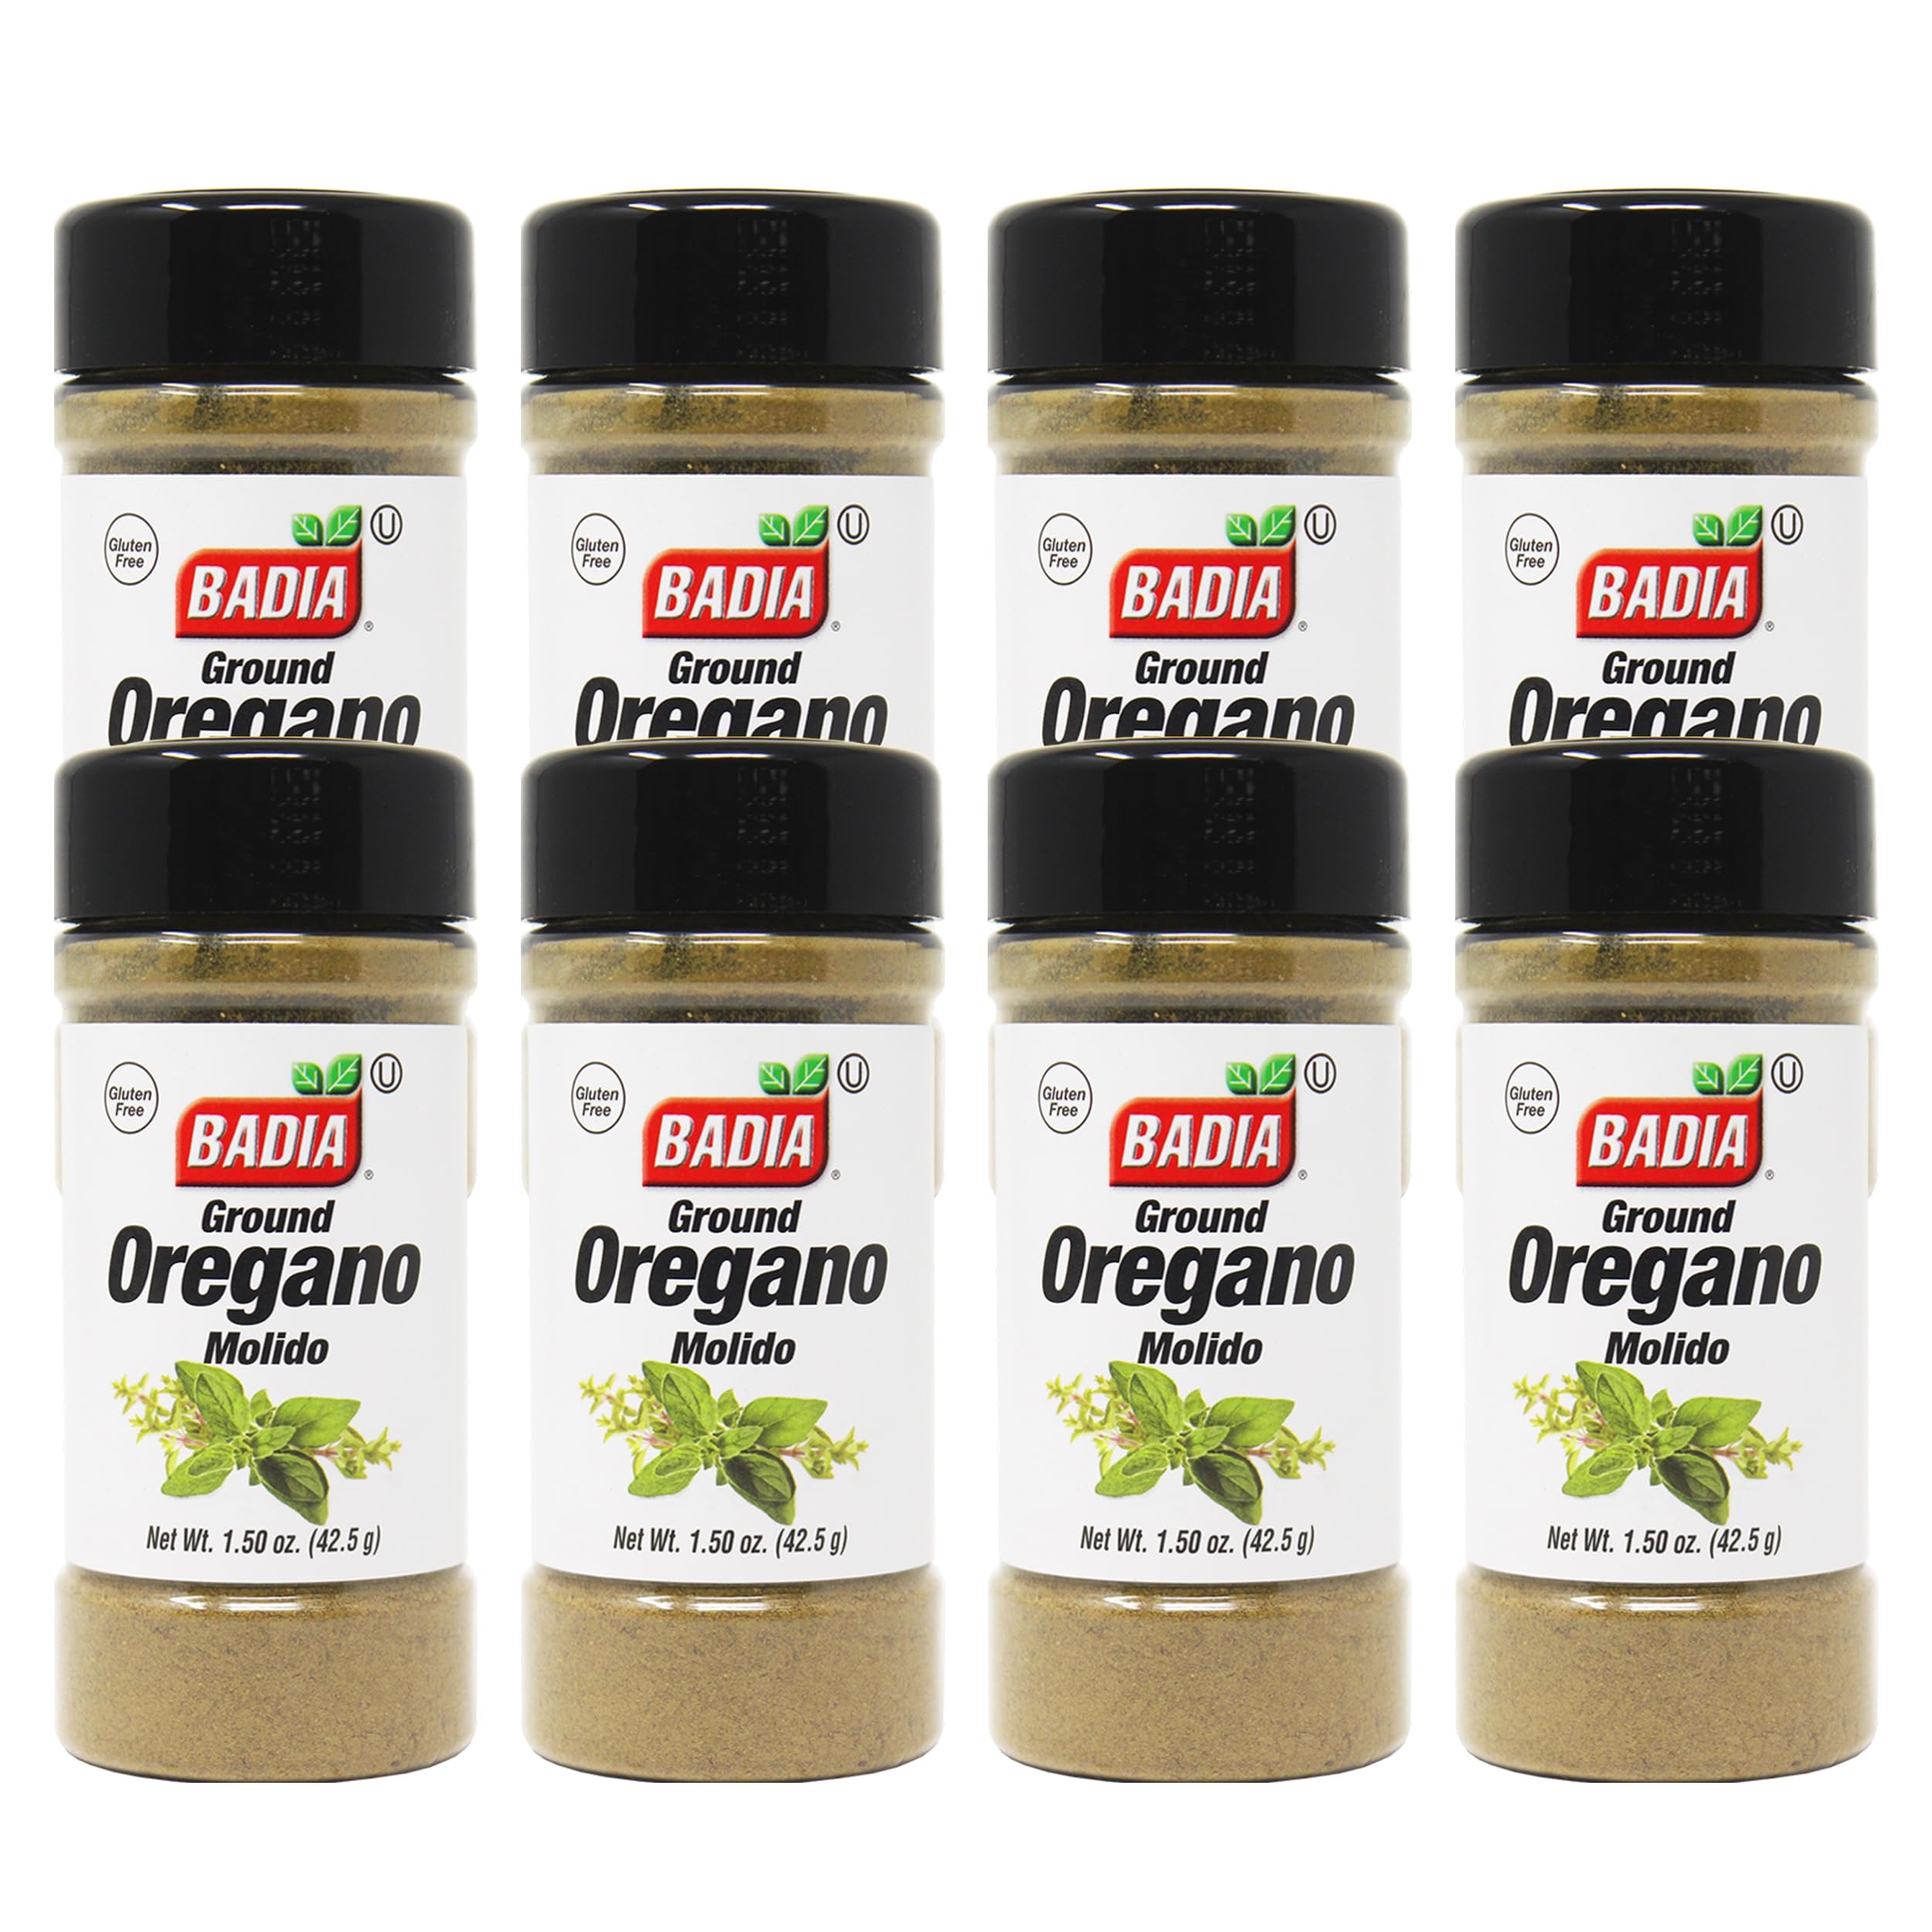
Item Name: Badia Oregano Ground, 1.5 Oz (Pack Of 8)
Bullet Point 1: Great flavor
Bullet Point 2: Kosher
Bullet Point 3: All purpose Seasoning
Bullet Point 4: Number of items: 8
Value: 12.0
Unit: Ounce

Price: 23.99